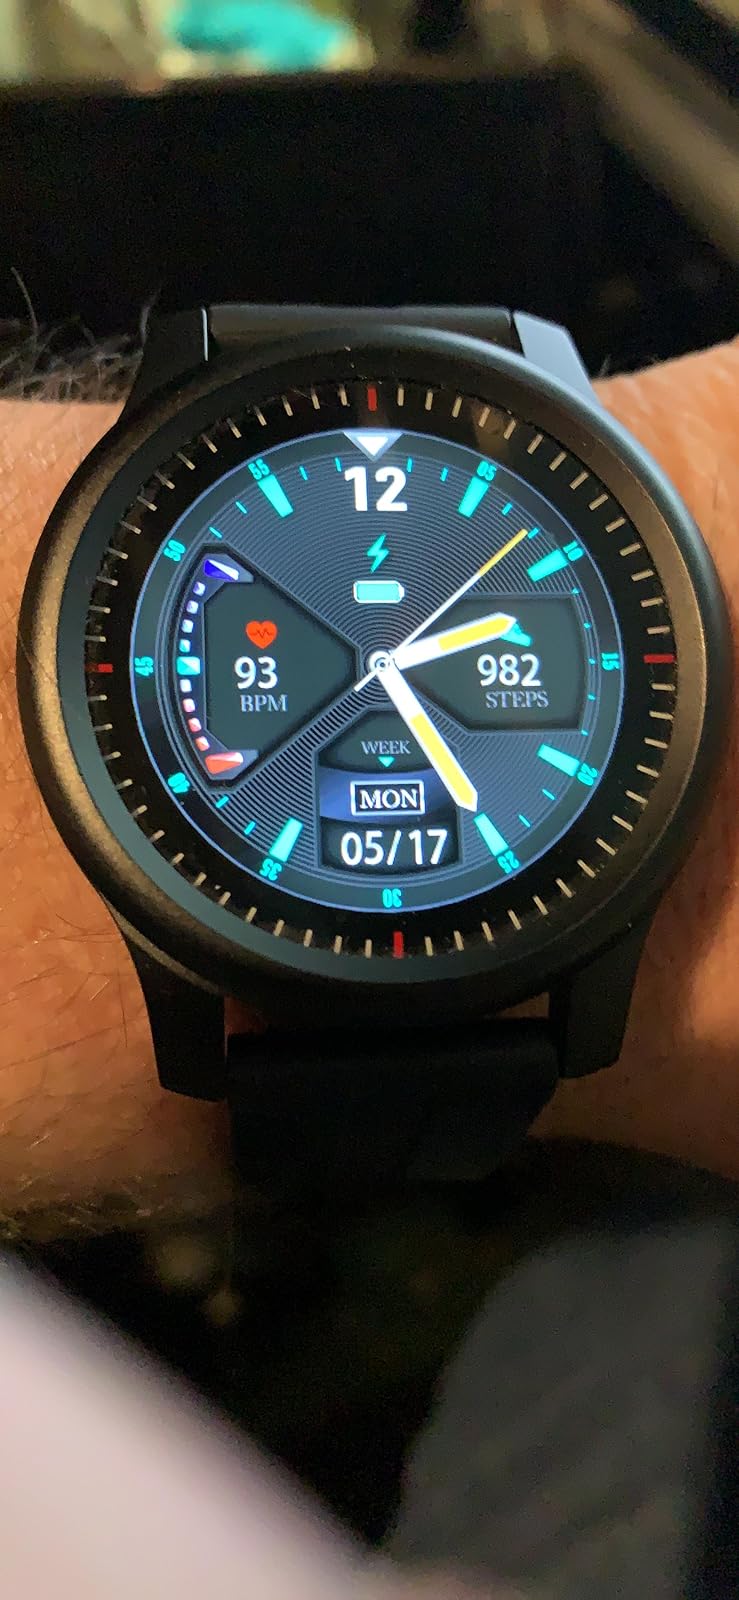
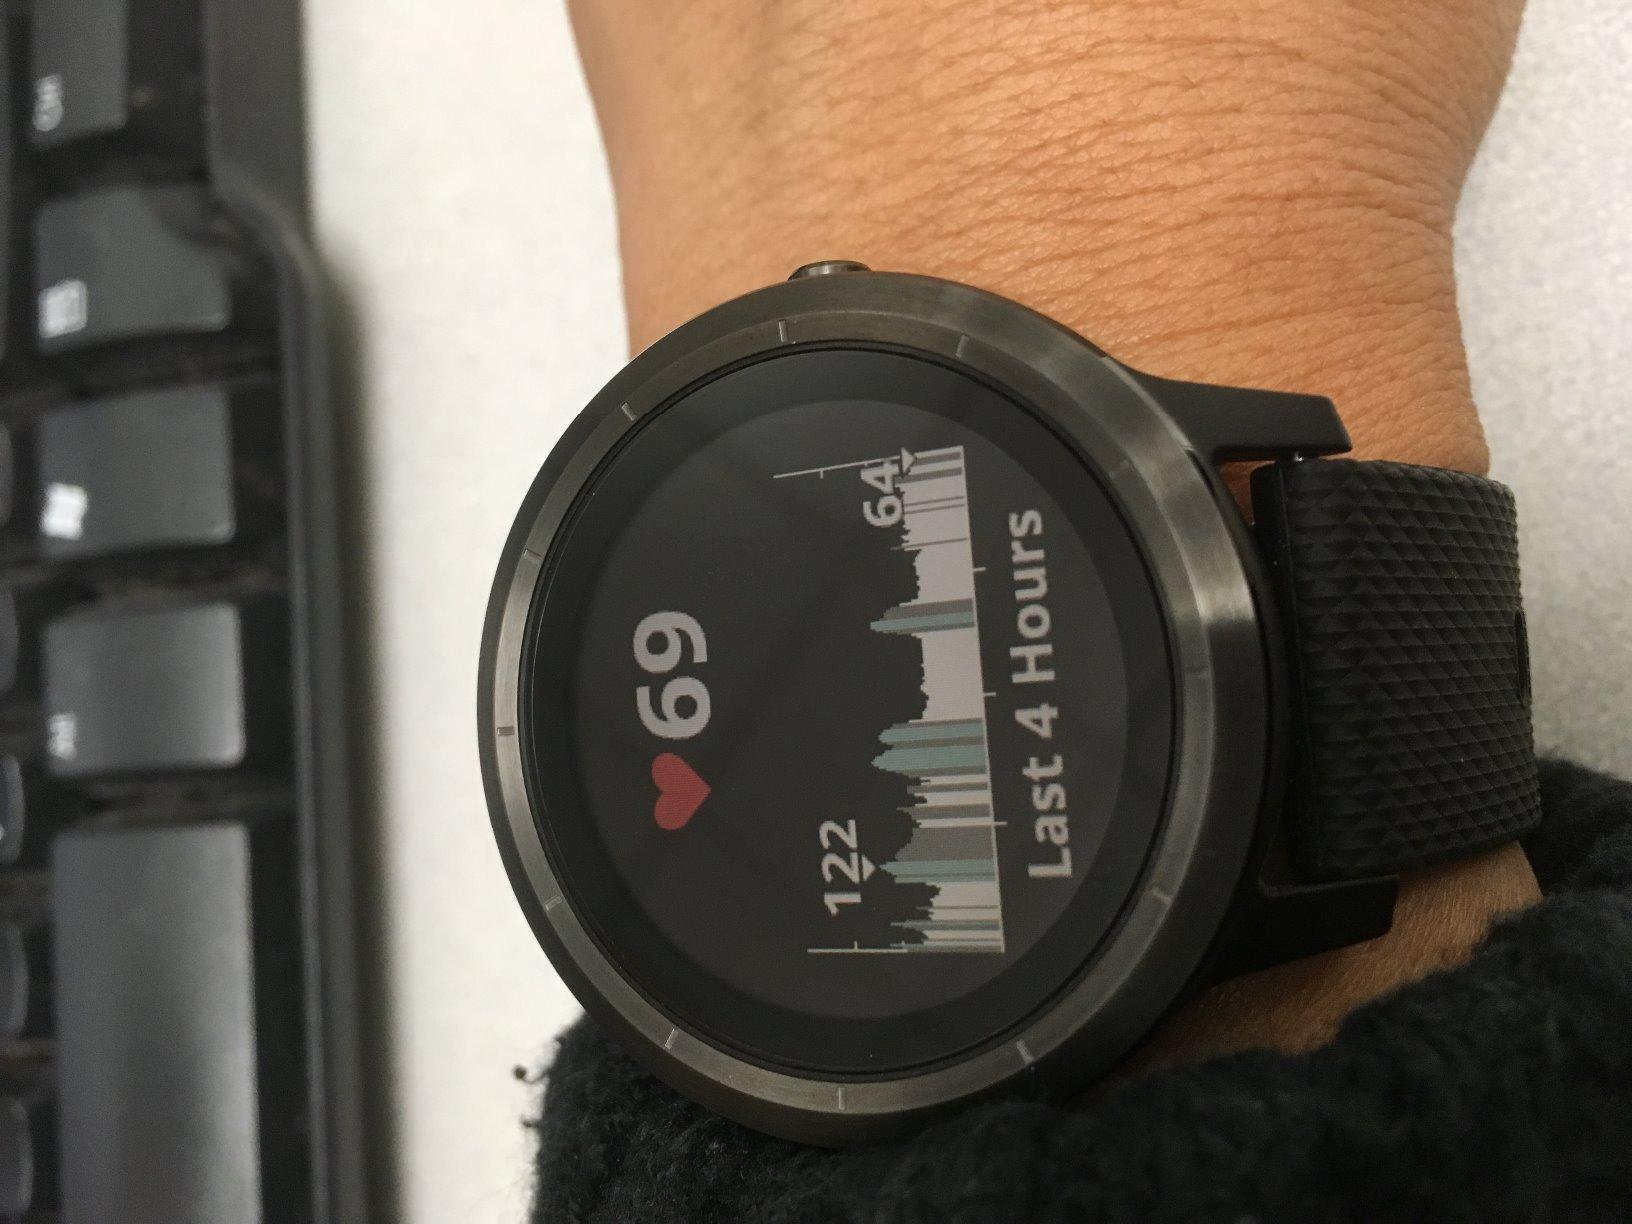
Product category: smartwatch
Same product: no